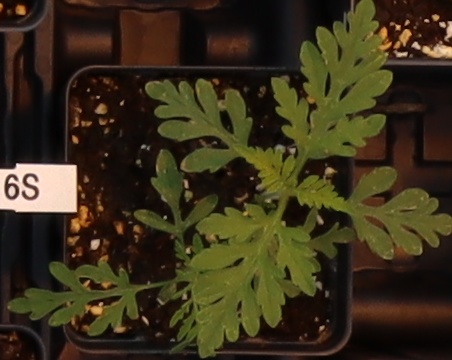
Label: Ragweed